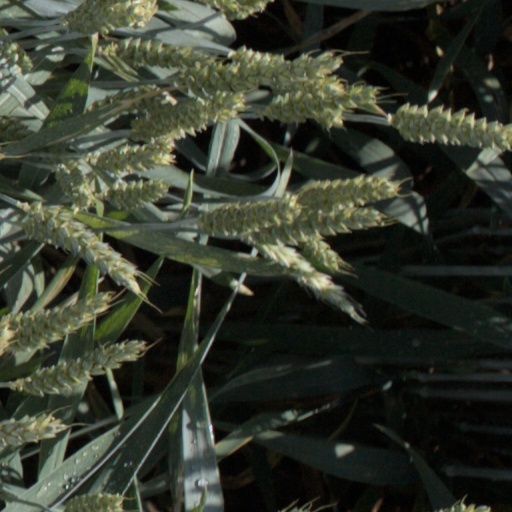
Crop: wheat